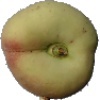
Label: peach_flat